Richard Petty

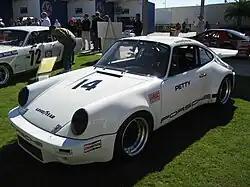
Petty's IROC Porsche 911 from the 1970s

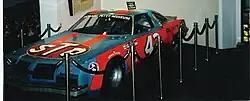
Petty's car used for his 1979 Daytona 500 win, on display at Daytona USA

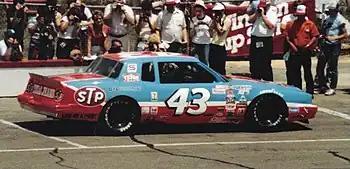
1983 racecar

On February 14, 1971, Petty won his third Daytona 500, driving a brand-new (for 1971) Plymouth Road Runner and beating Buddy Baker, by little more than a car length en route to another historic year, making him the first driver to win the race 3 times. He won 20 more races (which would make him become the first driver to earn more than $1 million in career earnings) and claimed his 3rd Grand National Championship. At the end of the 1971 season, Chrysler told the Pettys they no longer would receive direct factory funding support; this caused the Petty team great concern. In 1972, STP began what would turn into a successful 28-year sponsorship arrangement with Petty, however, it marked the end of his famous all "Petty Blue" paint job. STP previously insisted on an all STP orangish-red color for the cars, but Petty balked and after an all-night negotiation session, the familiar STP orange/"Petty blue" paint scheme was agreed to as a compromise that would later become part of STP's motorsport paint schemes, most notably Gordon Johncock's win in the 1982 Indianapolis 500 (where the car had a primarily "Petty Blue" scheme). Thanks to his 28 Top 10 finishes (25 Top 5 finishes and 8 victories), Petty went on to win his 4th NASCAR Cup Series championship. 1972 was a year of change in other ways, as it was the last year where Petty would campaign a Plymouth-based race car; as in the middle of the year, he debuted to drive a newly built 1972 Dodge Charger in a few races (winning one of them), as he believed that the car would have a slight aero advantage over the Plymouth body style. In a driver's duel on February 18, 1973, Petty, in a newly built 1973 Dodge Charger (a body style he would use exclusively until the end of 1977), outlasted Baker (now with the K&K Insurance Dodge race team) to win his 4th Daytona 500 after Baker's engine gave out with 6 laps to go. A year later, Petty won the Daytona "450" (shortened 20 laps {50 mi/80 km} due to the energy crisis) for the fifth time en route to his 5th Winston Cup Championship.